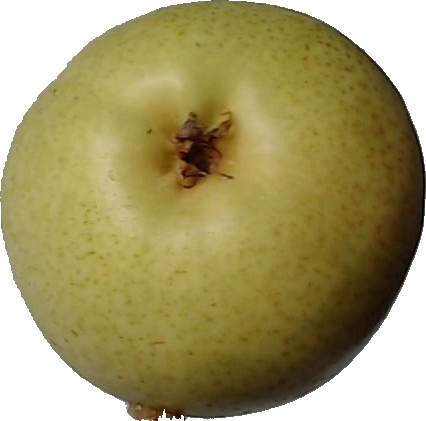
Label: pear_1